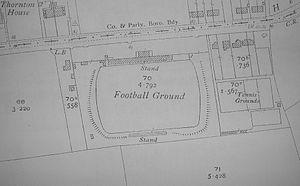
York City Football Club est un club de football professionnel basé dans la ville de York, North Yorkshire, Angleterre. L'équipe participe à la National League North, le sixième niveau de football de ligue en Angleterre, à partir de la saison 2018-2019.